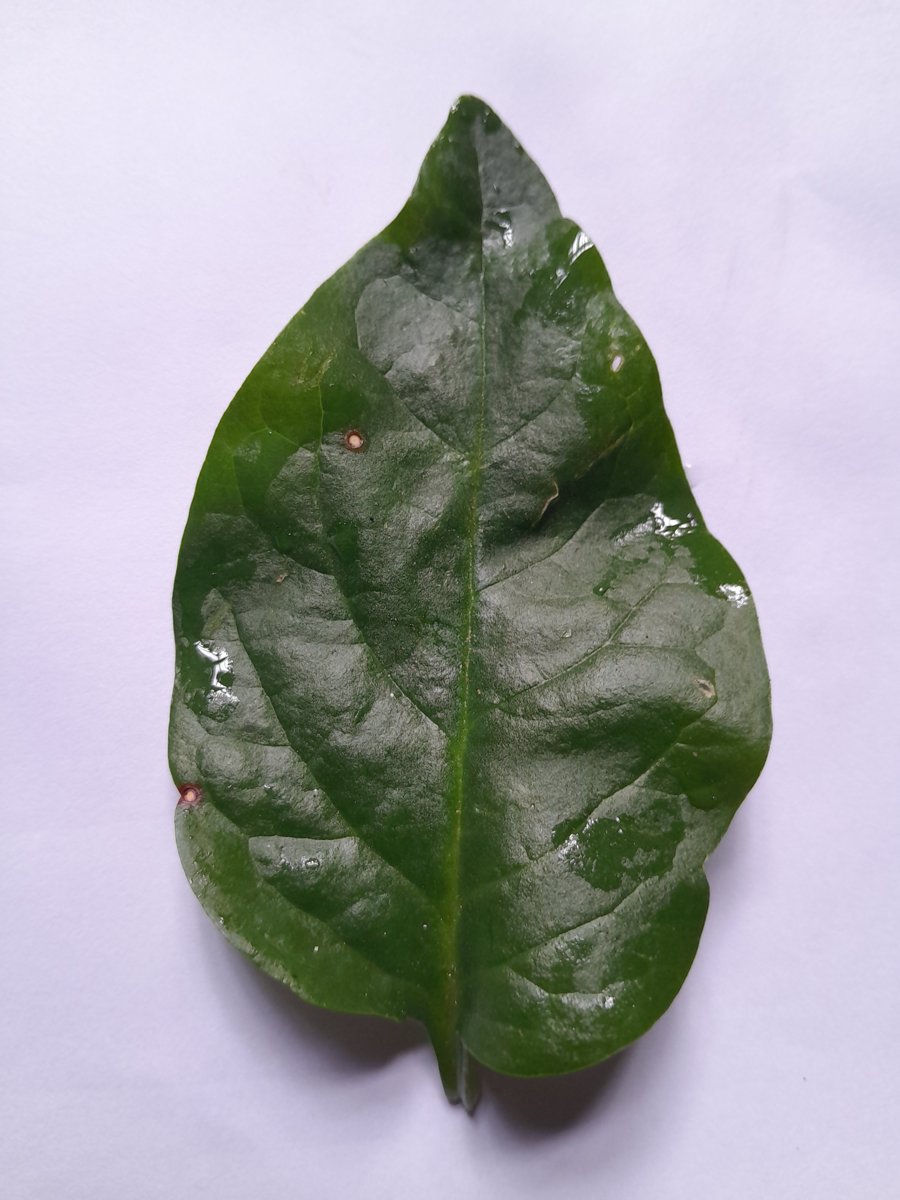
Label: Bacterial-Spot